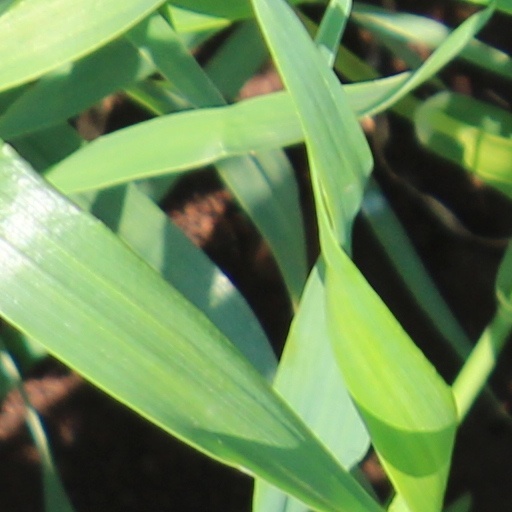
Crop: wheat